Adelaide Crescent

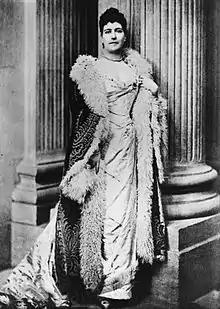
Lily Spencer-Churchill, Duchess of Marlborough

At the same time, the Anthaeum was being built immediately to the north. This grandiose project was conceived by botanist, landscape gardener and writer Henry Phillips in conjunction with architect Amon Henry Wilds. Under the world's largest dome would be a tropical garden filled with exotic shrubs, flowers, birds and fish. Construction work took place in 1832–33, but the builders removed a supporting pillar crucial to the design and took away temporary scaffolding holding up the glazed dome. On its opening day in 1833, the structure spectacularly collapsed, shocking Phillips so much he went blind. The wreckage lay where it fell for the next 20 years. After the disaster there was a long delay in building work on Adelaide Crescent, and Burton's semicircular design was abandoned; Goldsmid, who gave land and money towards the Anthaeum scheme, may have lost enthusiasm for the project, although there is no firm evidence for the cause of the delay.